Ellen M. Bozman

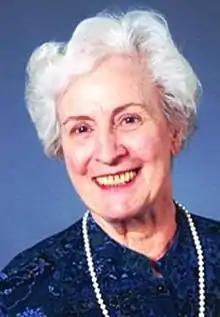

Ellen M. Bozman (April 21, 1925 – January 8, 2009) was an American community activist and politician in Arlington County, Virginia for nearly four decades. She became involved in politics in the early 1960s, first as an independent and later as a Democrat, and was president of the Arlington League of Women Voters from 1963 to 1965. She served six terms on the county board from 1973 to 1997, including six years as Chair and five years as vice-chair. After her retirement from the board, she remained active in community issues such as affordable housing, health care, and education.